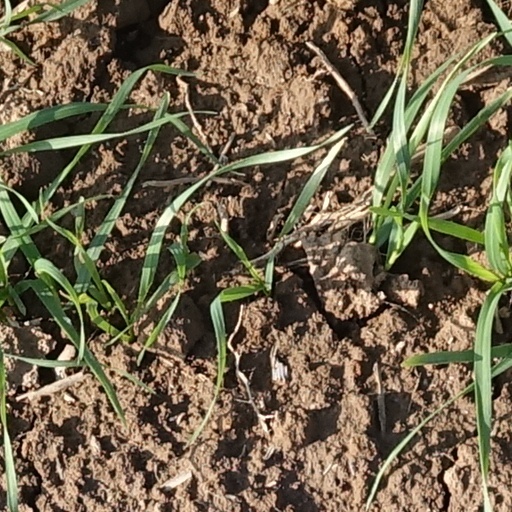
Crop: wheat